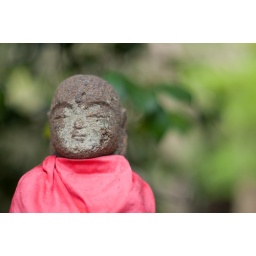
on a very small startue that someone decided to dress in a red robe